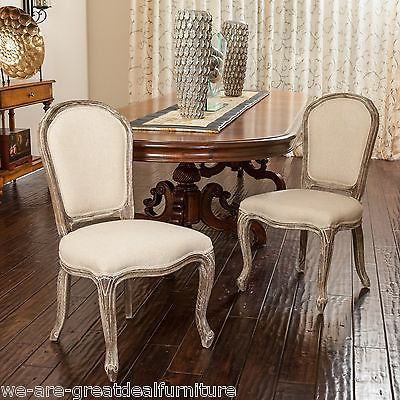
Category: chair